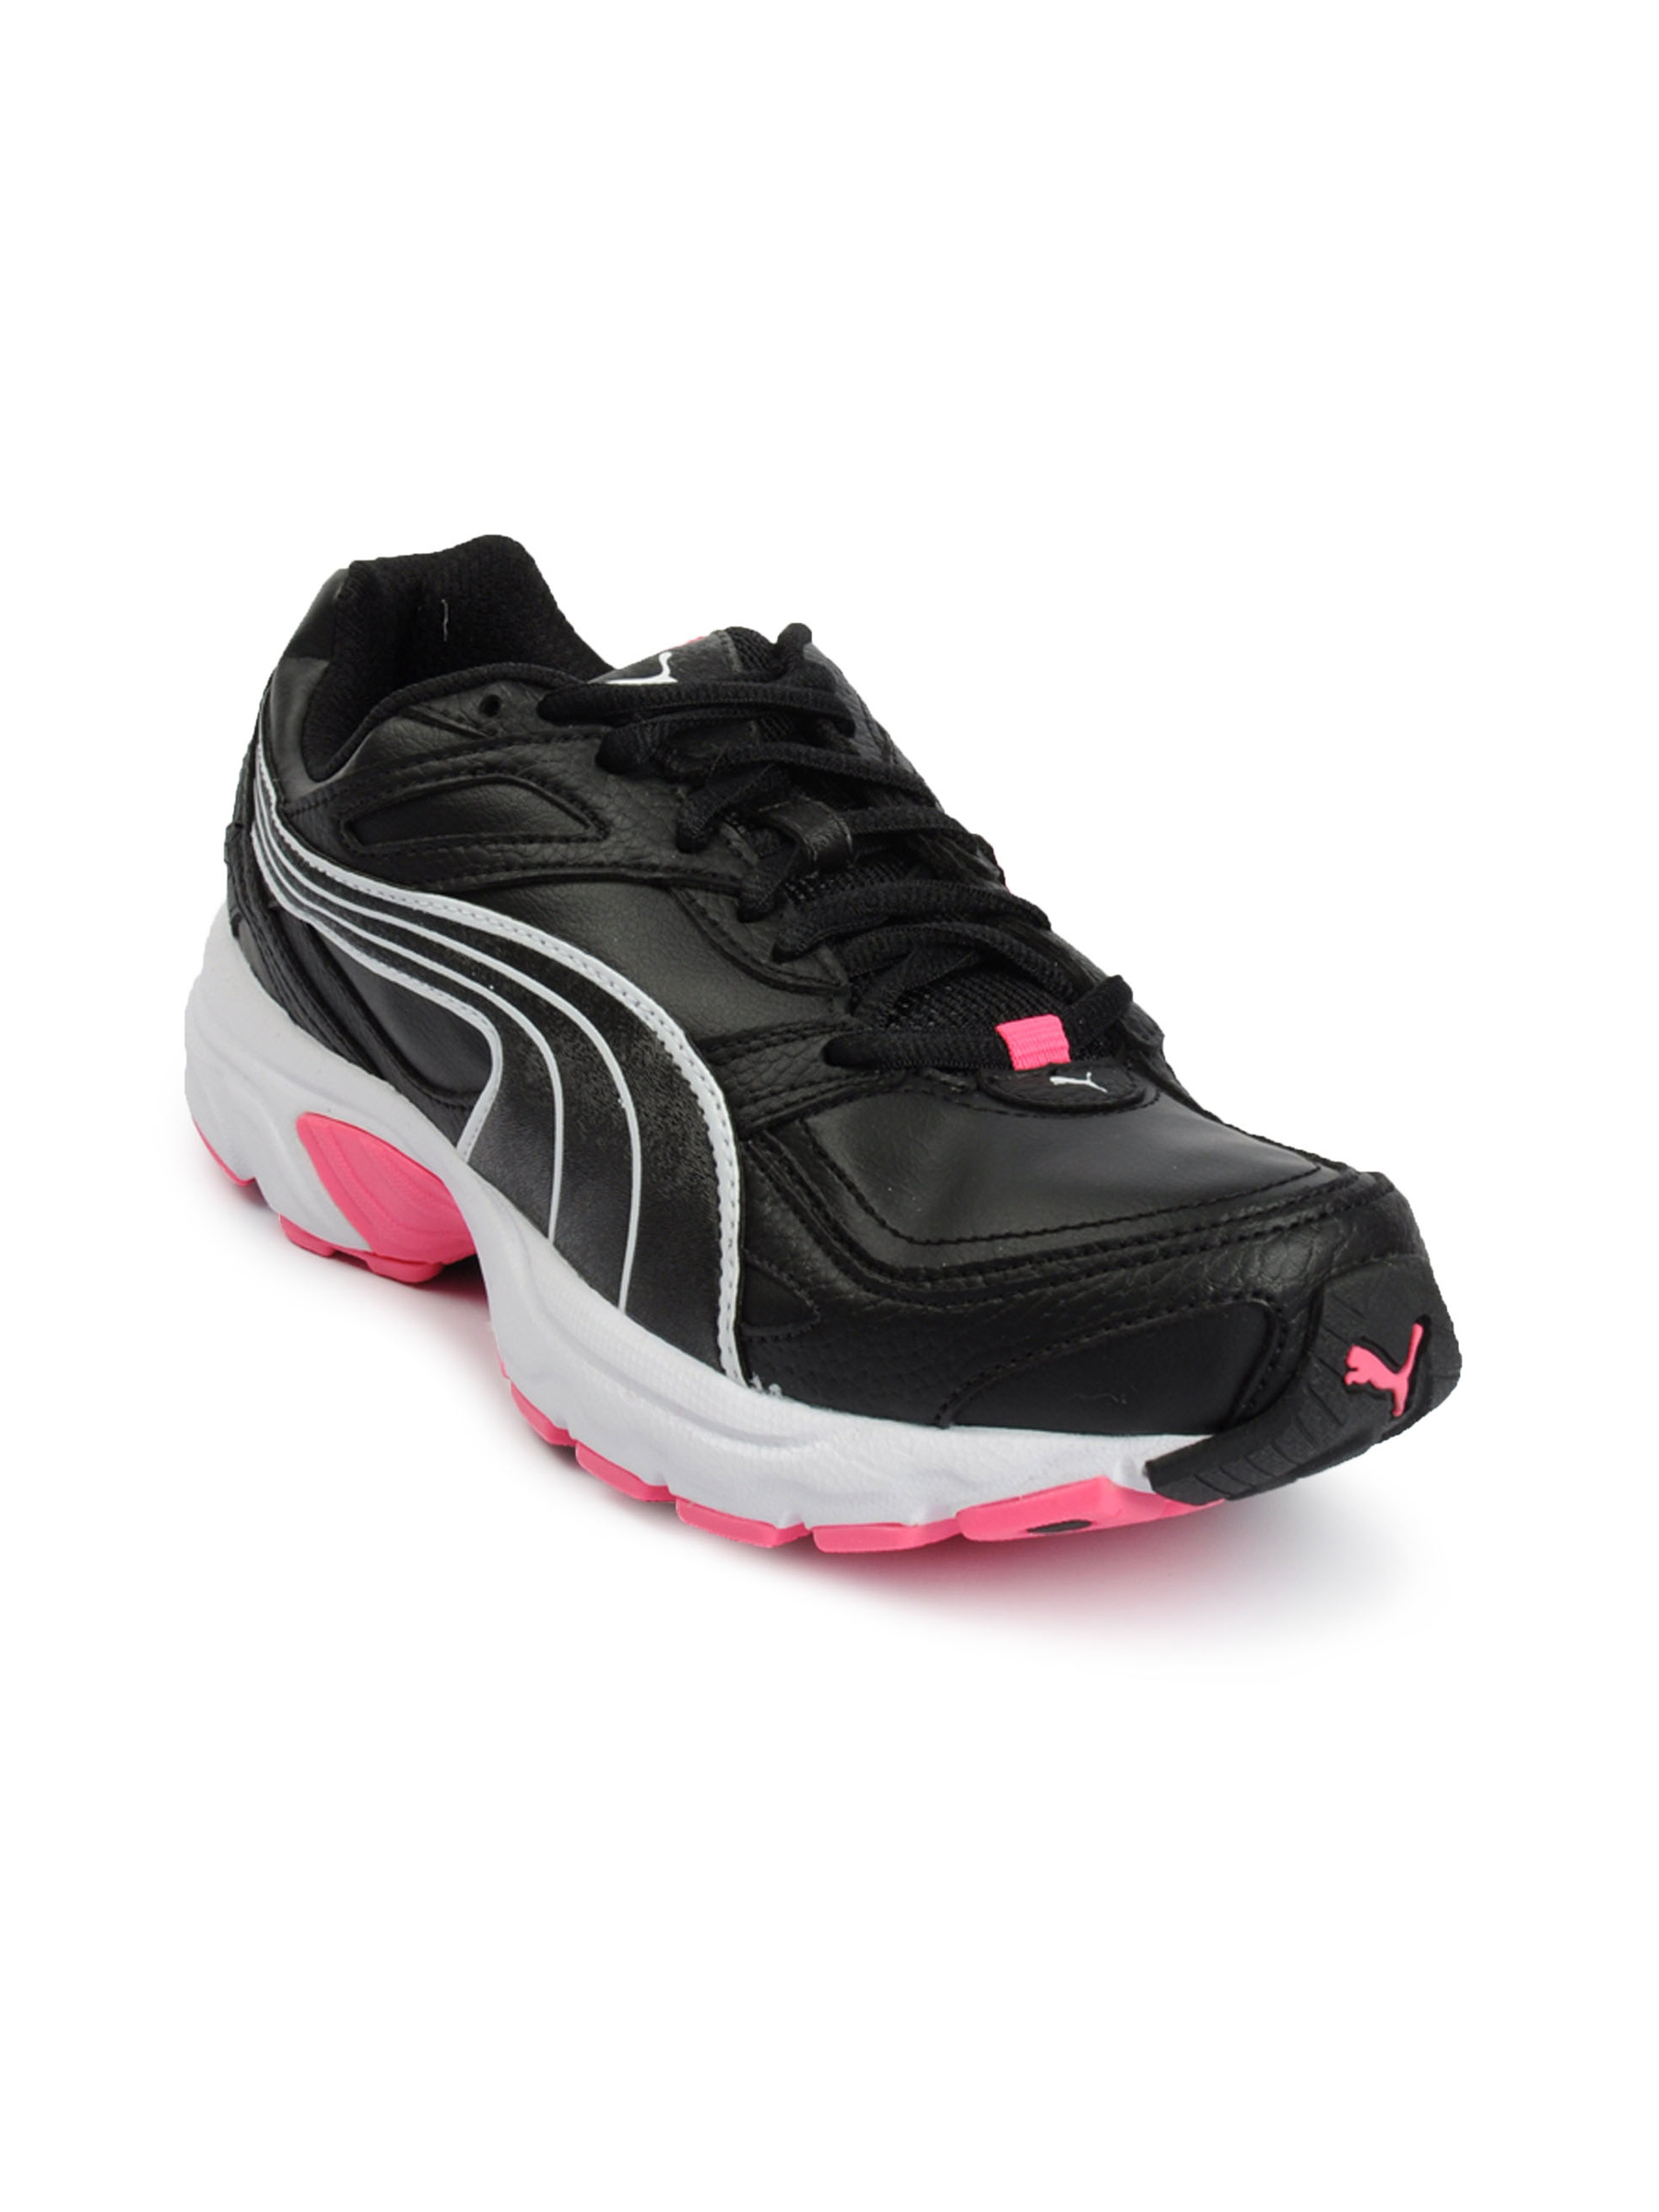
Puma Women Axis XT Black Sports Shoes
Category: Footwear / Shoes / Sports Shoes
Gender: Women
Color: Black
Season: Fall 2011
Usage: Sports